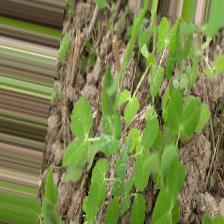
Label: Normal